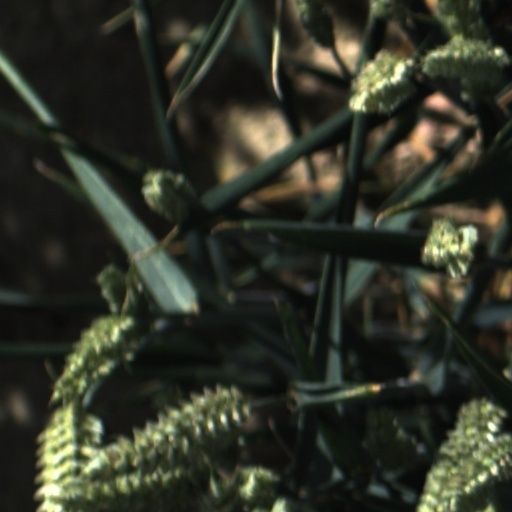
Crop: wheat